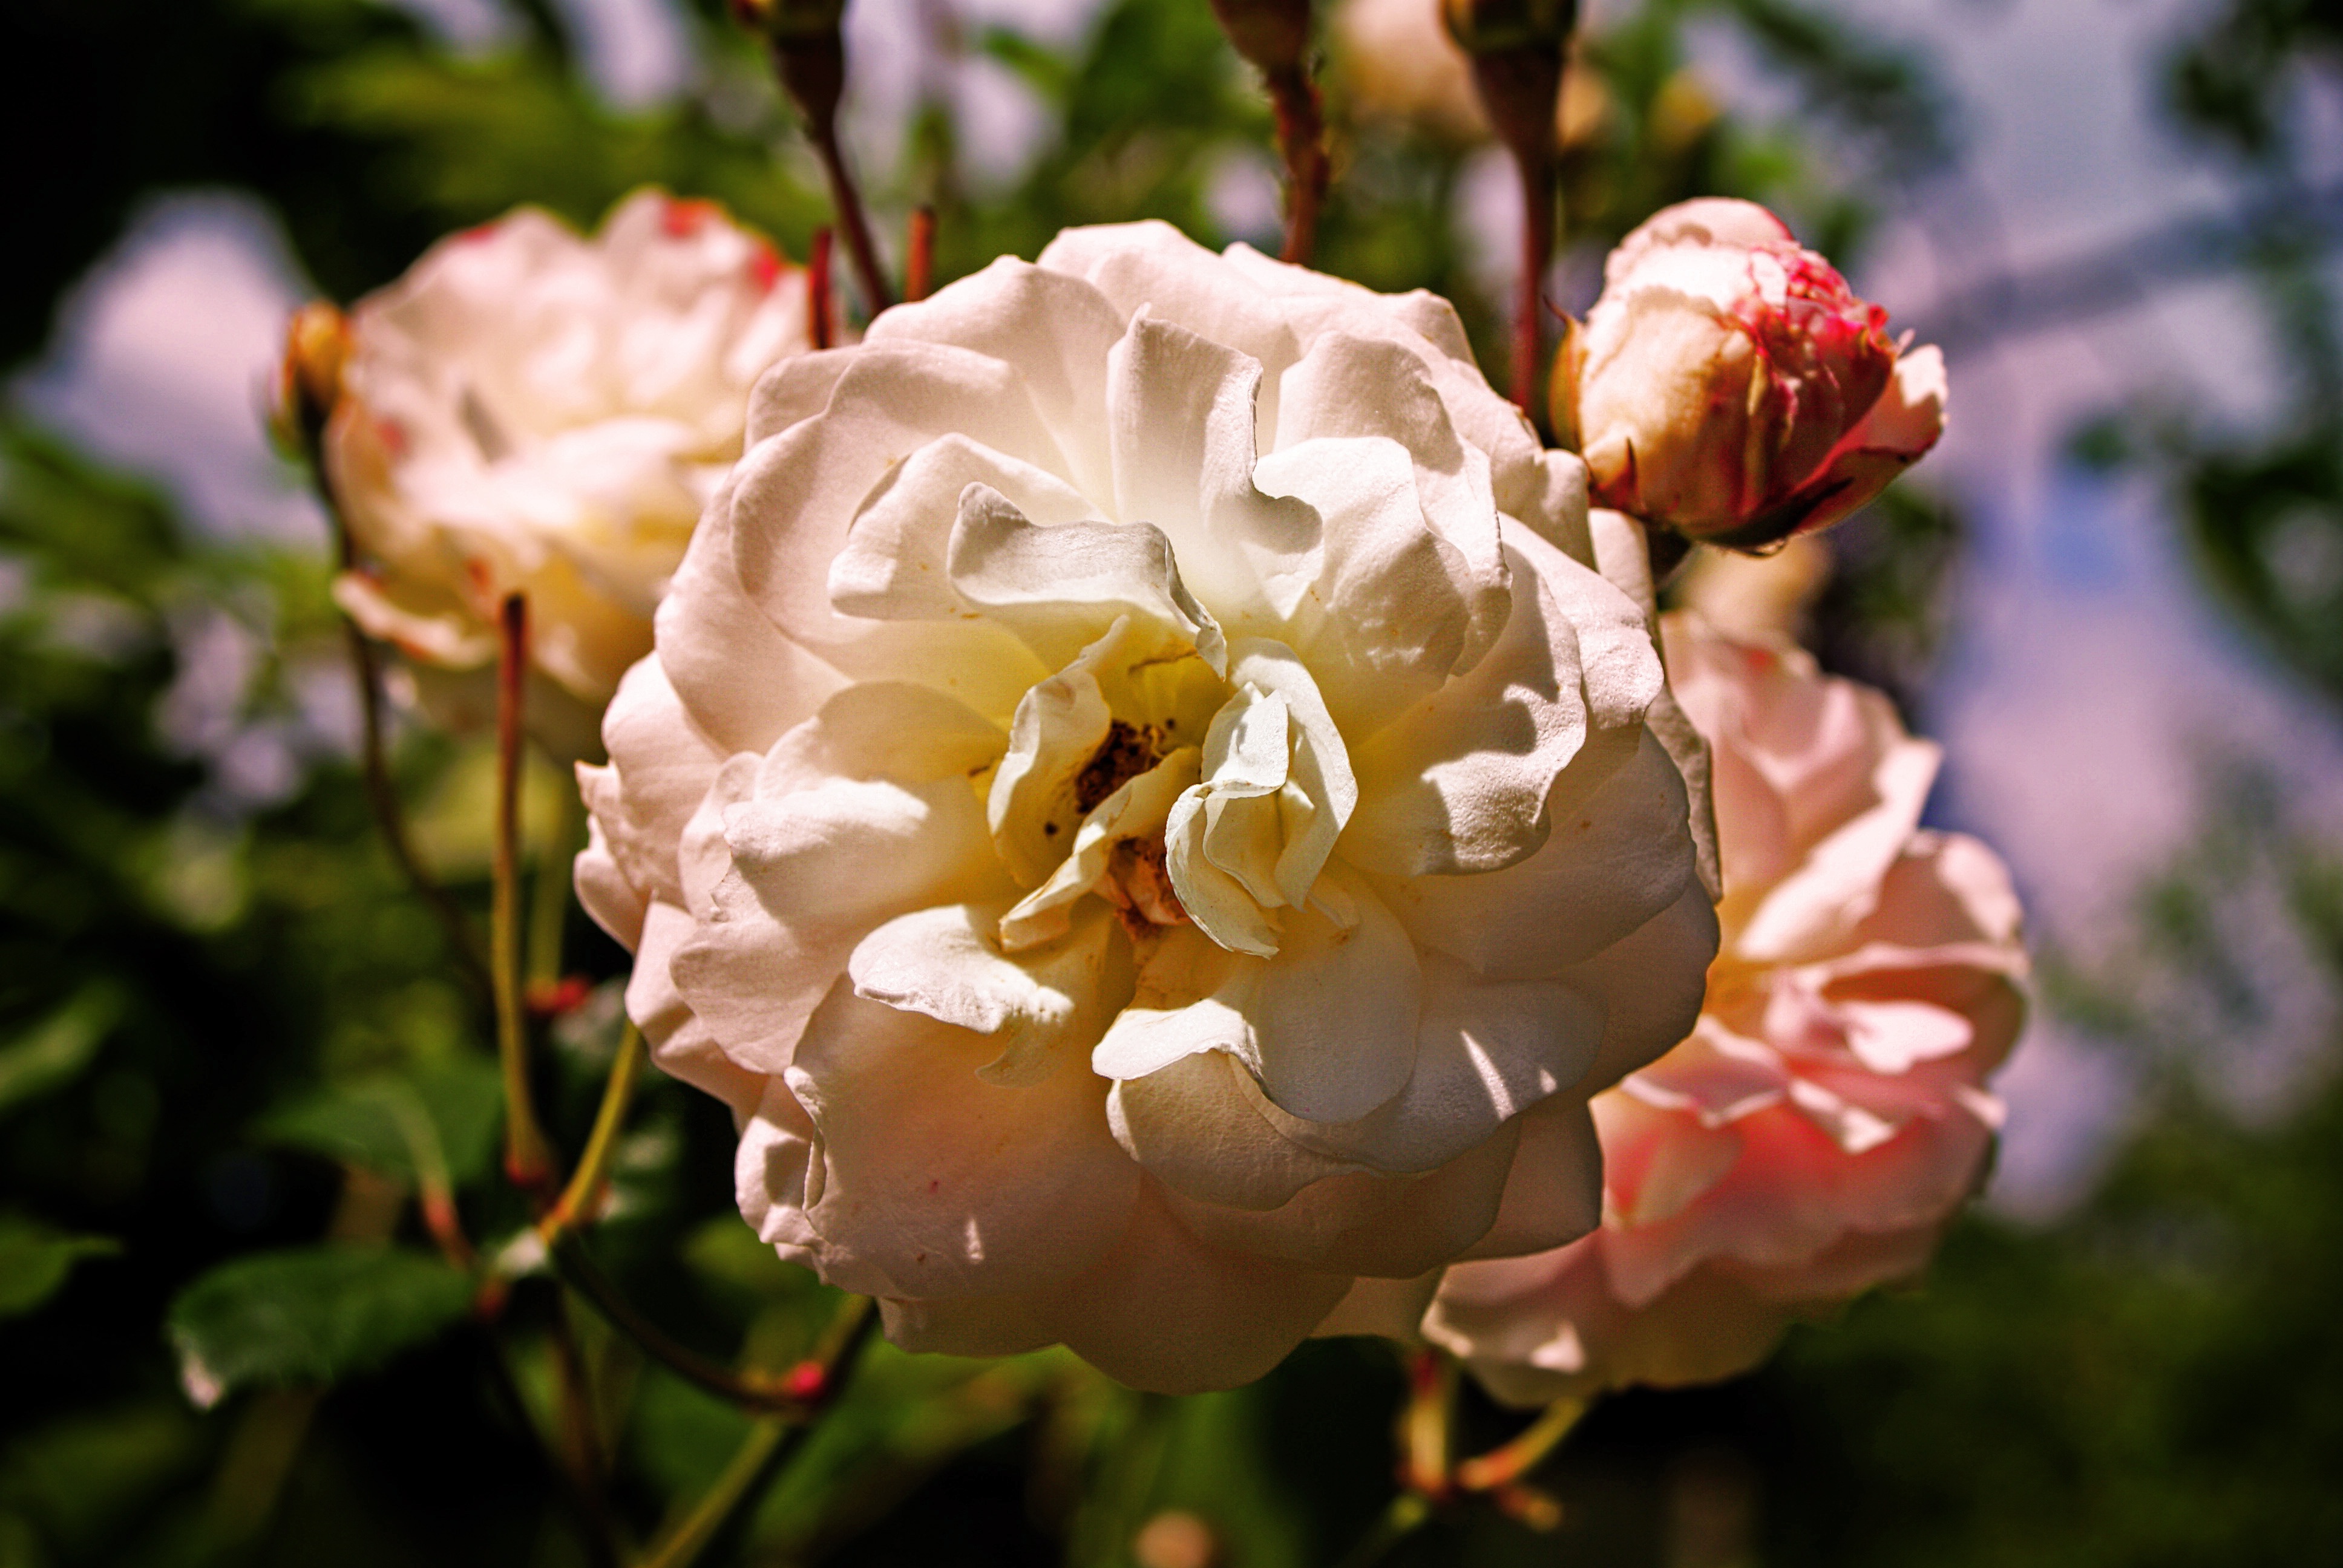
nature, blossom, plant, flower, petal, summer, rose, botany, garden, pink, flora, flowers, floribunda, macro photography, flowering plant, garden roses, rose family, land plant, rose order